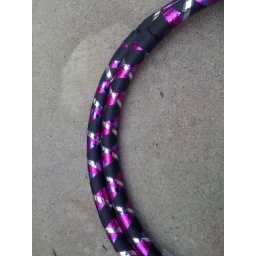
Fuschia Glitter, purple mirror pinstripe counter-wrap, black gaffers and an additional overlay counter-wrap in silver mirror